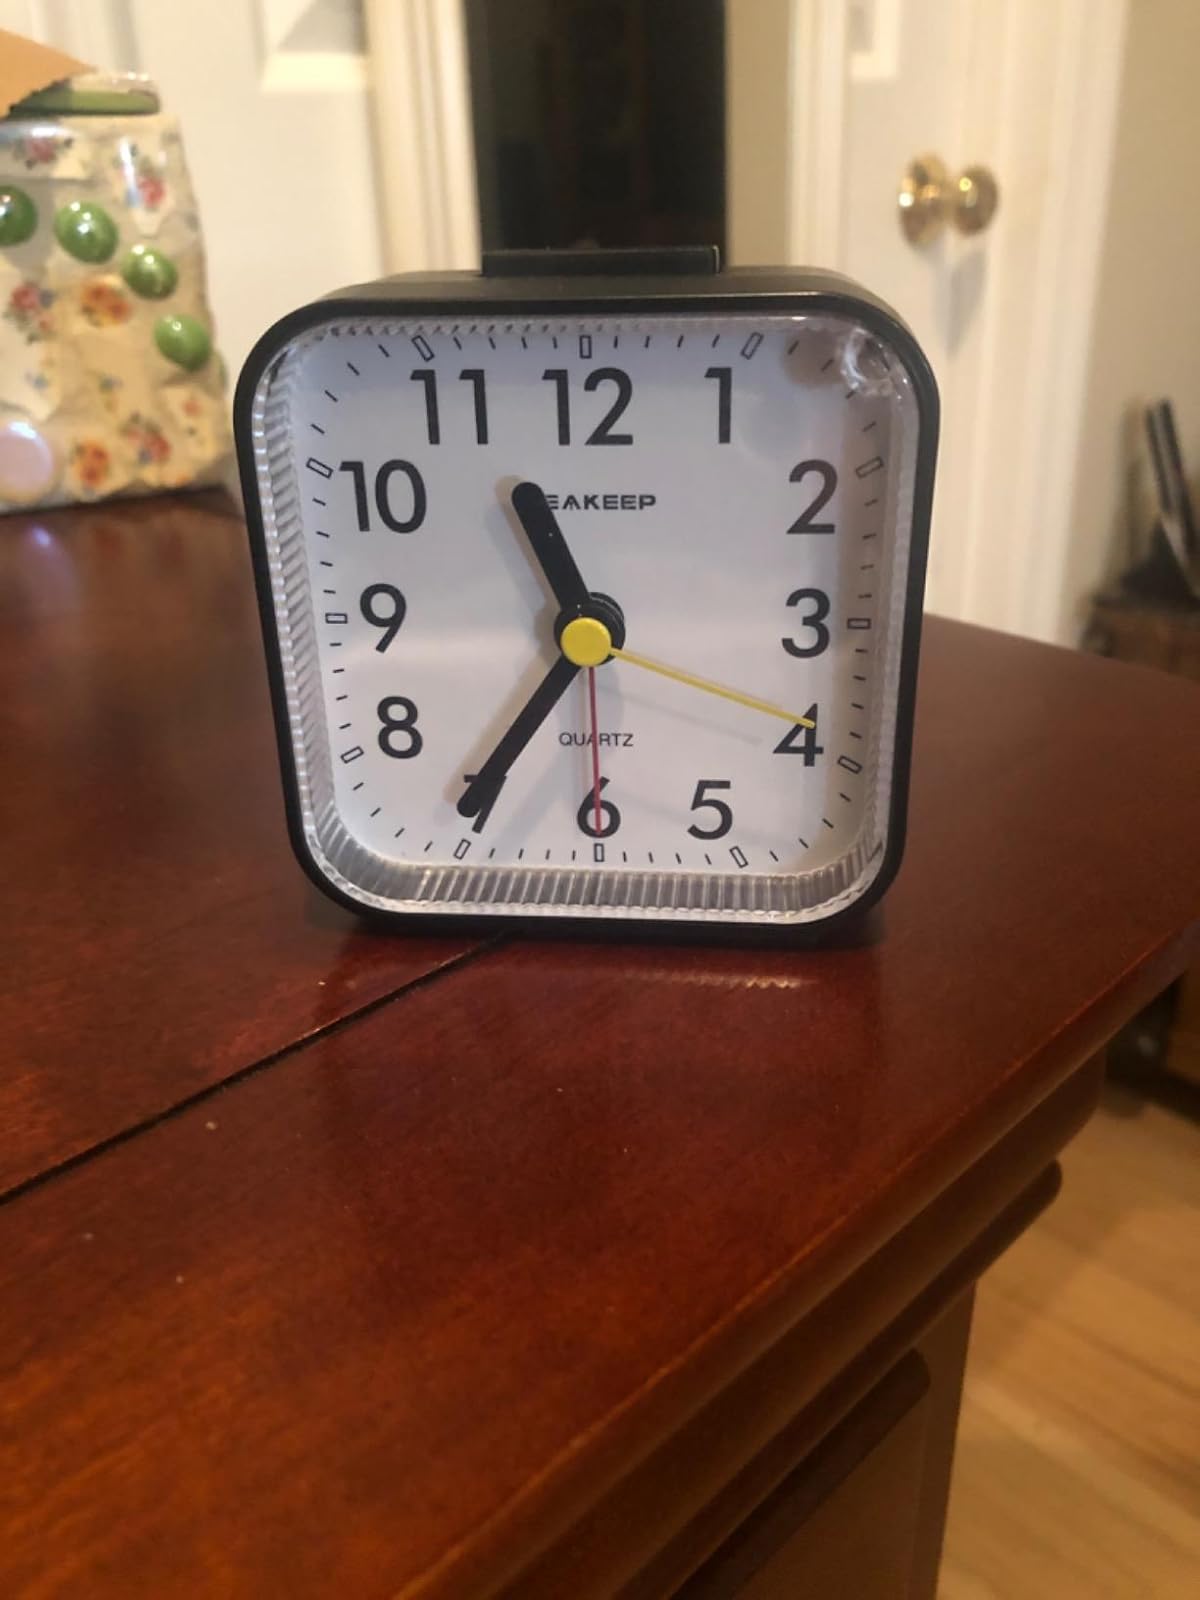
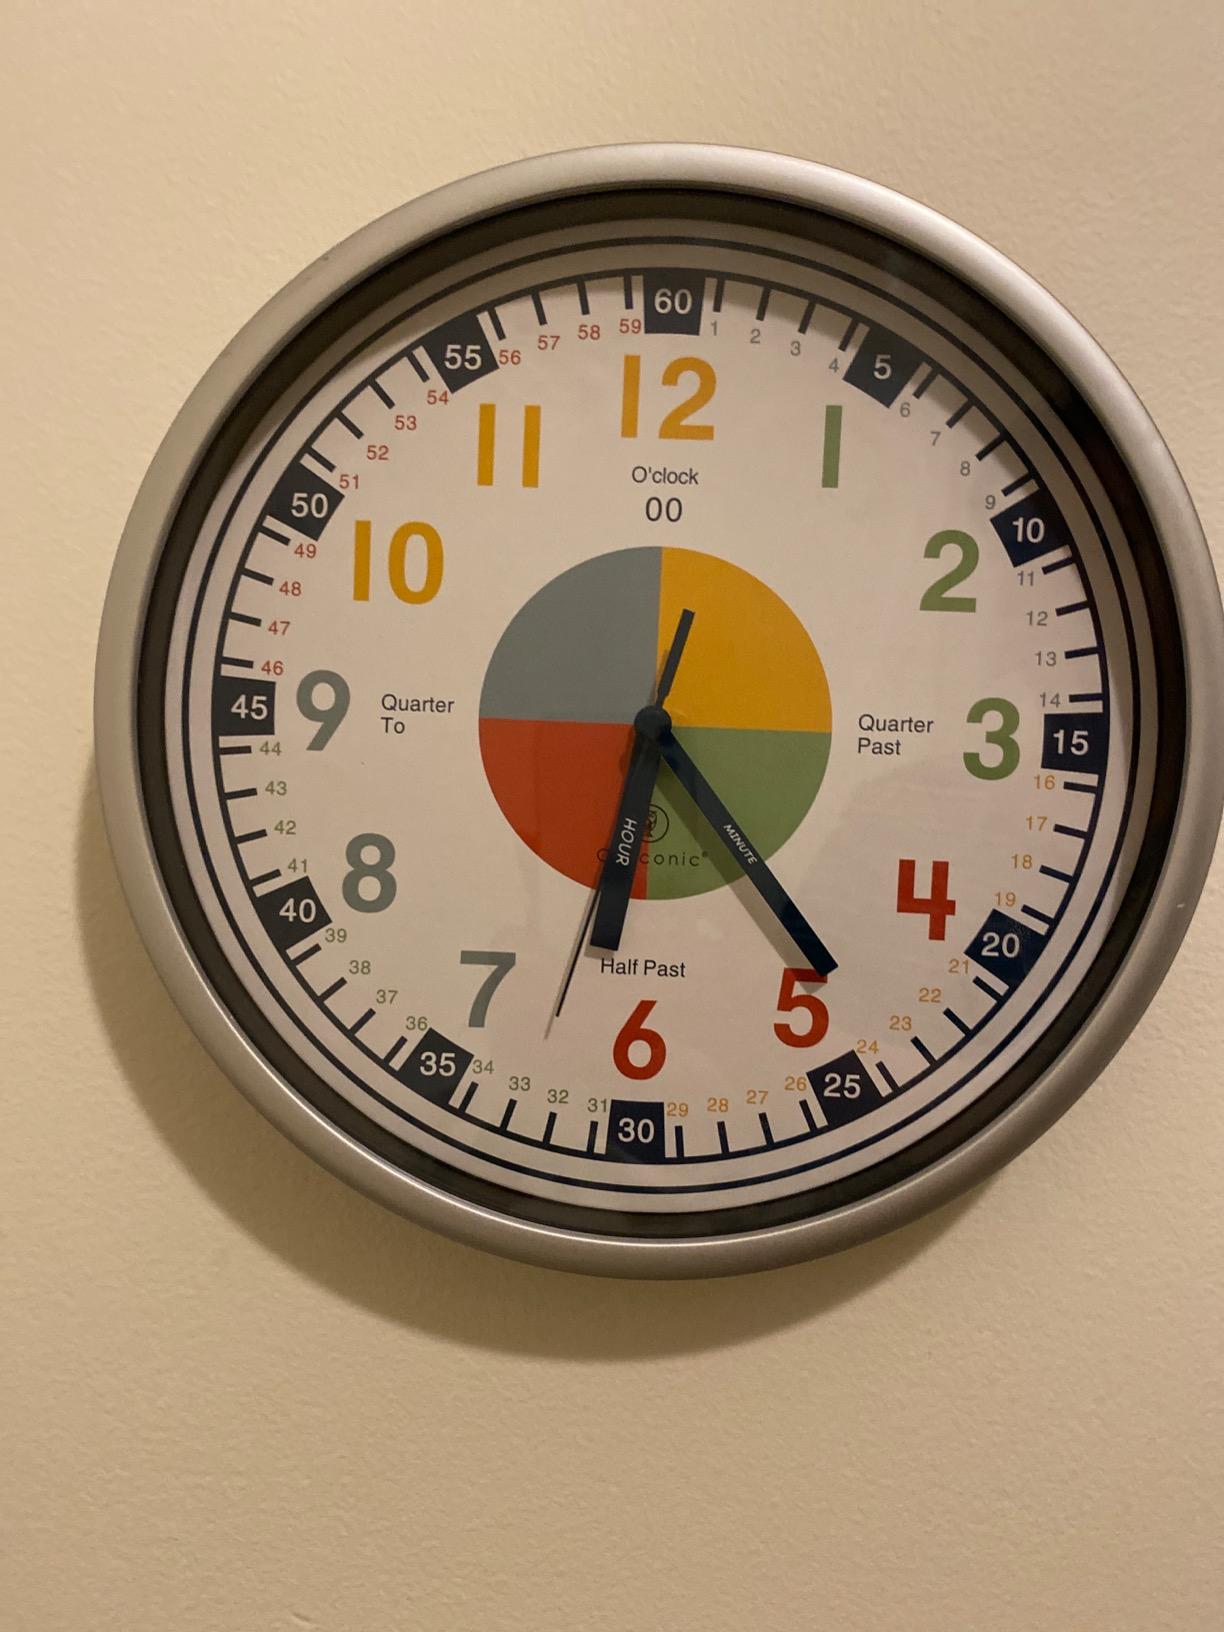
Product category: clock
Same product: no